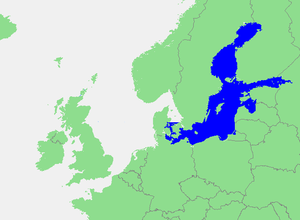
Le phare d'Almagrundet est un feu en mer situé dans le Golfe de Botnie, appartemant à la commune de Värmdö dans le Comté de Stockholm.
Le phare de Narva-Jõesuu est un phare situé dans la ville de Narva-Jõesuu du Comté de Viru-Est, en Estonie, sur le golfe de Finlande.
Suur Tulpe saar est une île de la mer Baltique appartenant à l'Estonie.
Liste des phares de la Suède : Les phares se trouvent essentiellement sur la rive ouest du golfe de Finlande et sur les passages maritimes du Cattégat et du Skagerrak de la mer Baltique.
Le phare de Juminda est un phare moderne situé sur la péninsule de Juminda dans la commune de Kuusalu du Comté de Harju, en Estonie, sur le golfe de Finlande.